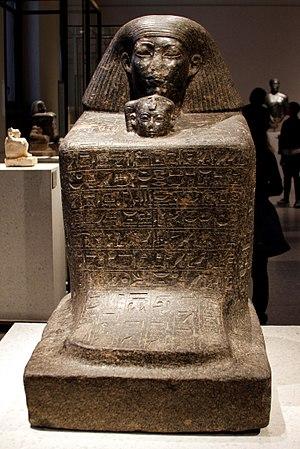
Néférourê est la fille aînée de Thoutmôsis II et d'Hatchepsout.